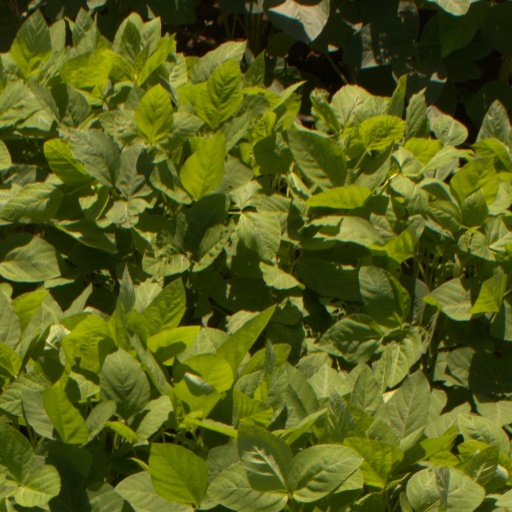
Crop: soybean